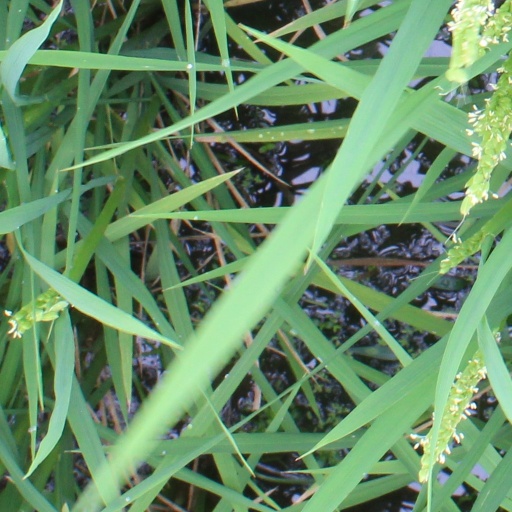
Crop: rice